Flag of Manitoba

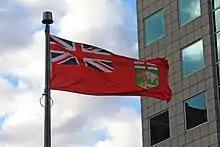
The Manitoban flag flying in Downtown Winnipeg.

Advice regarding flag etiquette is the responsibility of the province's Protocol Office. When flown together with the flag of Canada and the other provincial and territorial flags, the flag of Manitoba is sixth in the order of precedence (after the national flag and, in descending order of precedence, the flags of Ontario, Quebec, Nova Scotia, and New Brunswick). This is because it was the fifth province to enter into Confederation, and the first one to join after the establishment of the Dominion on July 1, 1867.